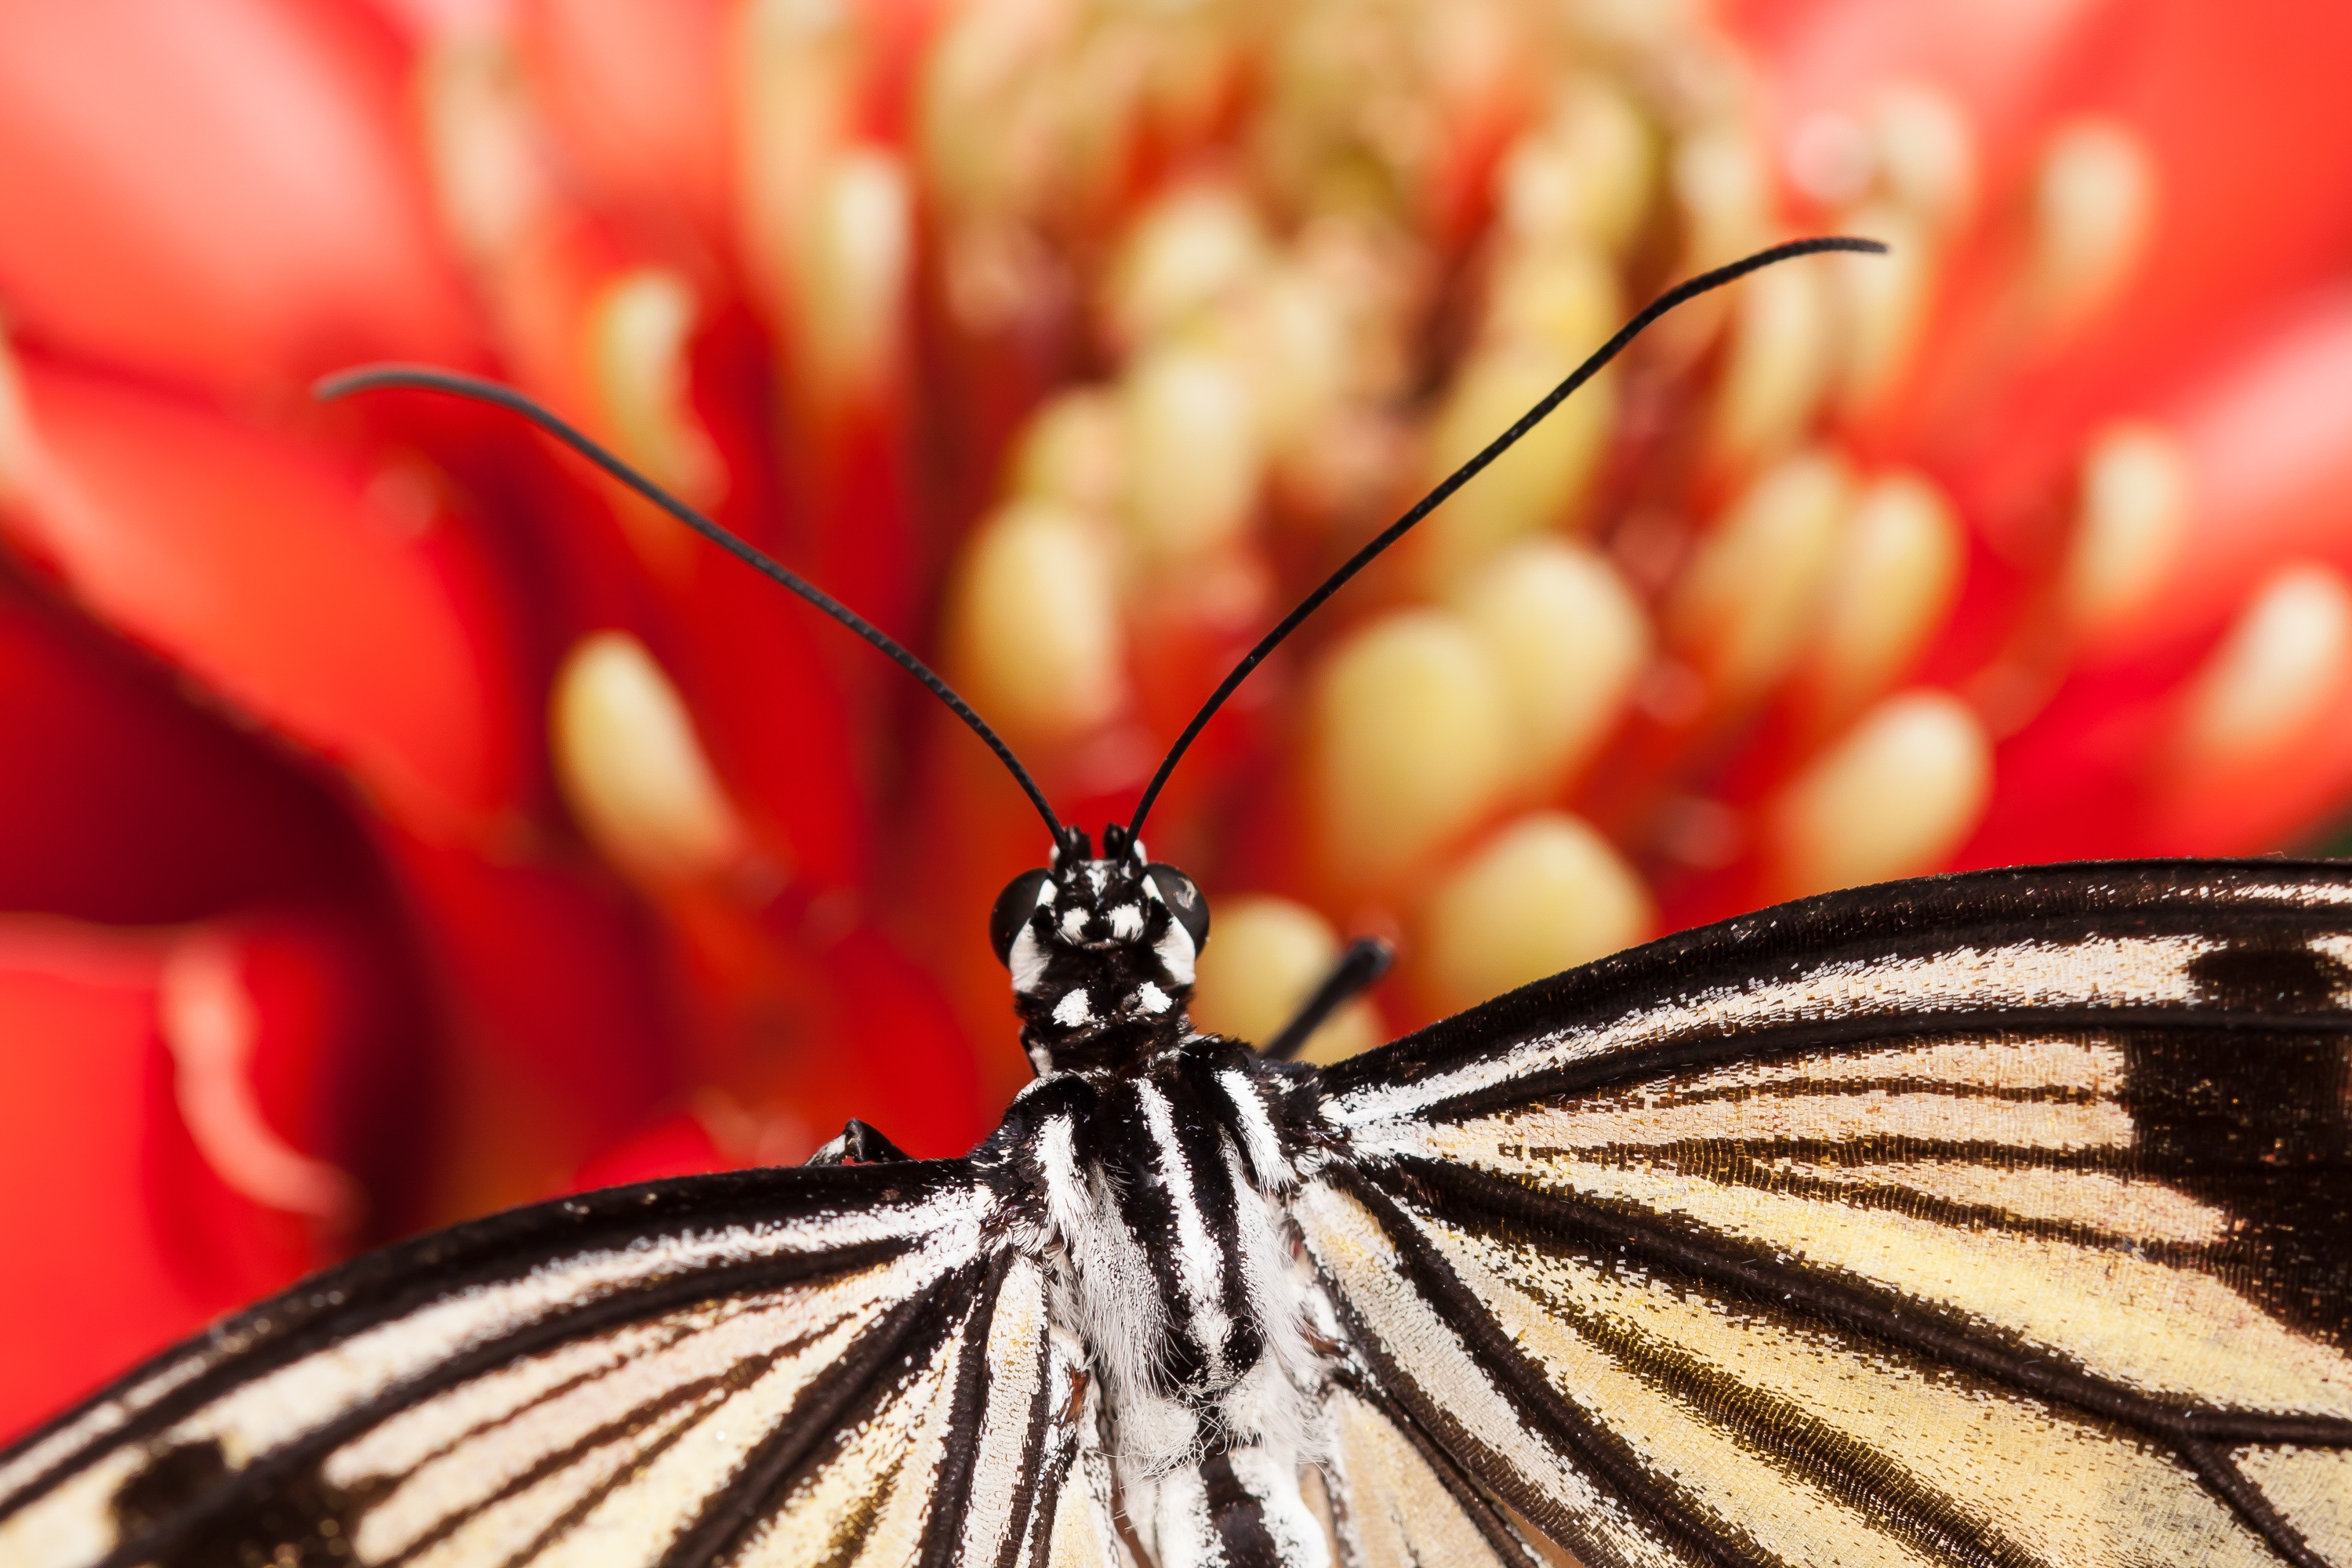
blossom, wing, photography, flower, petal, bloom, red, insect, butterfly, close, fauna, invertebrate, close up, monarch butterfly, flower and butterfly, macro photography, arthropod, probe, pollinator, moths and butterflies